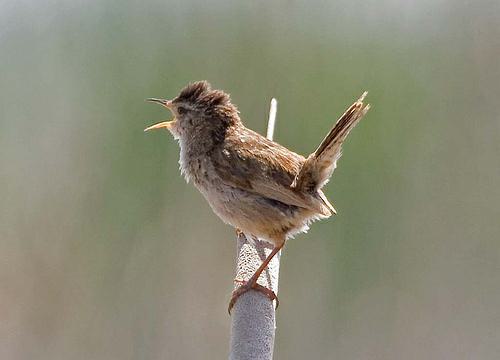
A photo of a marsh wren